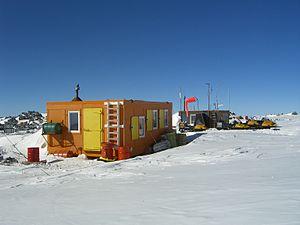
Le mont Erebus, dont le sommet culmine à 3 794 mètres d'altitude, est un volcan d'Antarctique situé sur l'île de Ross, dans la mer de Ross, ce qui en fait le volcan en activité le plus austral du monde. Il est remarquable du fait de la longévité de sa phase éruptive actuelle, supérieure à trente-cinq ans, et de la présence d'un lac de lave au fond de son cratère principal.
Un observatoire volcanologique est un institut scientifique chargé de surveiller et d'étudier un ou plusieurs volcans dans le but de prévoir les phénomènes volcaniques et d'évaluer les risques pour les populations et les infrastructures. Ils constituent un lieu de travail pour un grand nombre de volcanologues.
La Lower Erebus Hut ou LEH est une base scientifique permanente située à proximité du sommet du mont Erebus, sur l'île de Ross, en Antarctique.